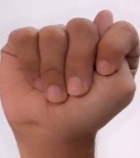
ASL sign: T